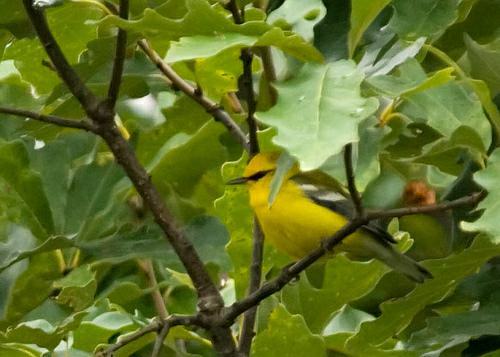
A photo of a blue winged warbler